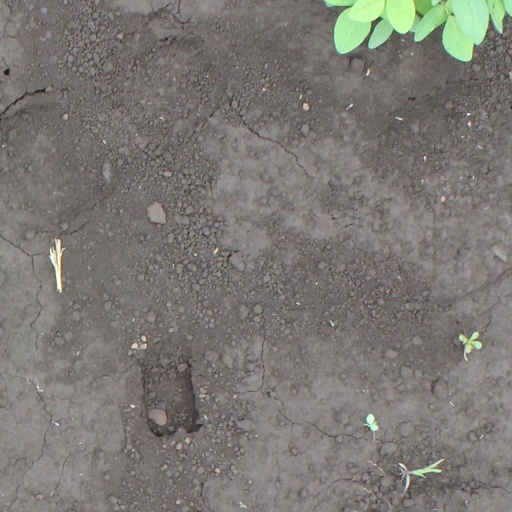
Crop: soybean